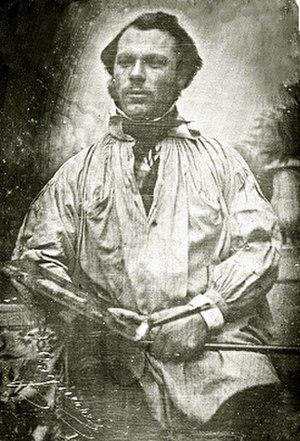
Photographie du peintre Hippolyte Sebron par Louis Daguerre.